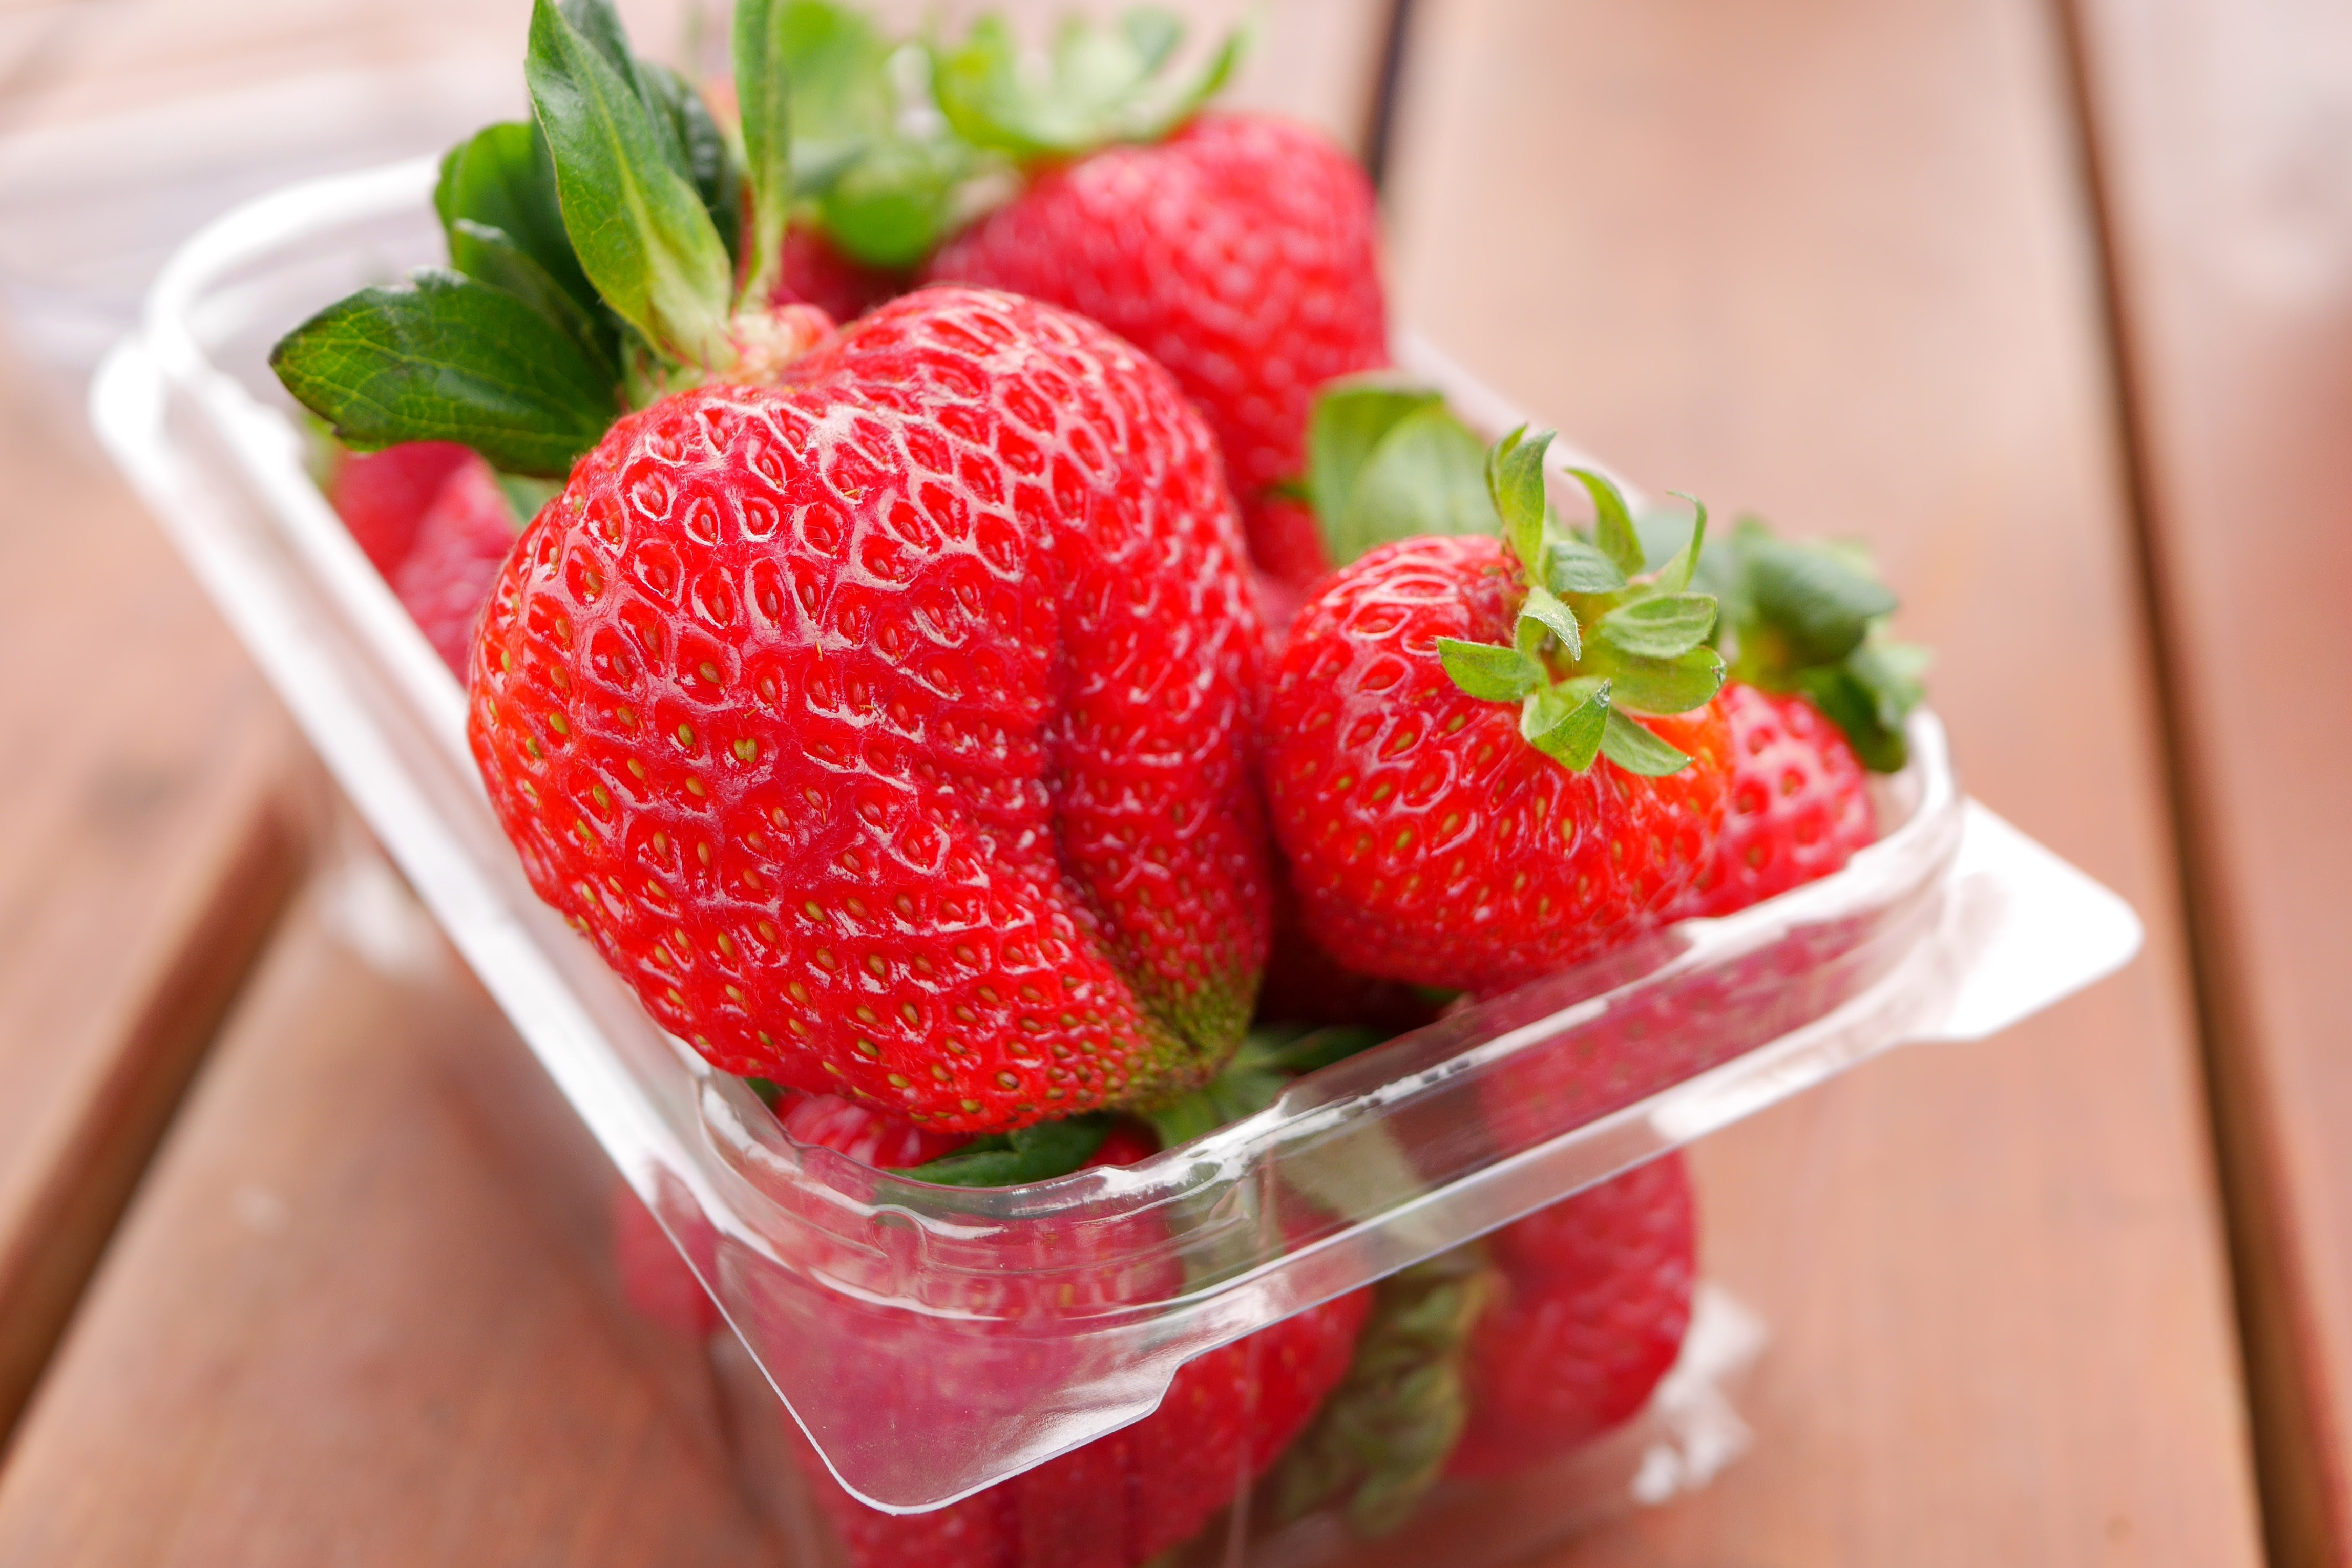
food, strawberry, natural foods, strawberries, berry, fruit, frutti di bosco, plant, superfood, produce, accessory fruit, seedless fruit, Superfruit, ingredient, local food, cuisine